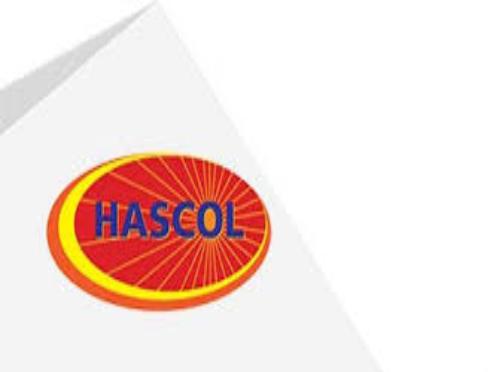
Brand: Hascol Petroleum
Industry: Transportation